2008 London mayoral election

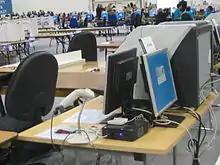
E-counting vote scanner

Votes were counted using an optical scan voting system, where a computer scans the ballot papers and registers the votes. A digital image of the ballot paper was also taken so if there were problems with any of the papers, they could be examined by humans. In 2008, due to the large turnout, the counting took over 15 hours. However, if counted manually the process could - according to London Elects - take up to 3 days. Election observers have declared "there is insufficient evidence available to allow independent observers to state reliably whether the results declared in the May 2008 elections for the Mayor of London and the London Assembly are an accurate representation of voters’ intentions." London Elects have been unable to publish an audit of some of the software used in the count. The Open Rights Group reports that there was equipment directly connected to the counting servers to which observers had limited or no access and that the presence of error messages, bugs and system freezes indicates poor software quality.